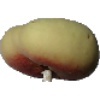
Label: peach_flat